Karit fruit

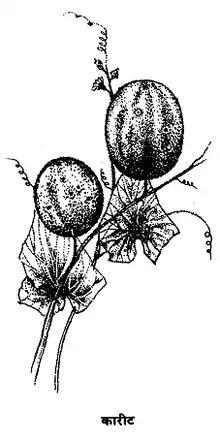
Karit

The Karit fruit or कारटे Kaarate ("Cucumis melo" var. "agrestis") is a variety of melon found in India. Similar to a cucumber, the Karit has a bitter taste. The fruit plays a part in the Diwali traditions of Goa and Maharashtra. This fruit is stamped by the heel of the left foot on the second day of Diwali by everyone after all come out of baths. Its significance is when Lord Krishna kills the demon Narakasura by stamping his heel of left foot and destroys him.